Linda Spa

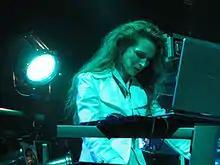
Linda Spa

Linda Spa (aka Mag. Gerlinde Spazierer, born 4 September 1968, in Vienna) is an Austrian composer.